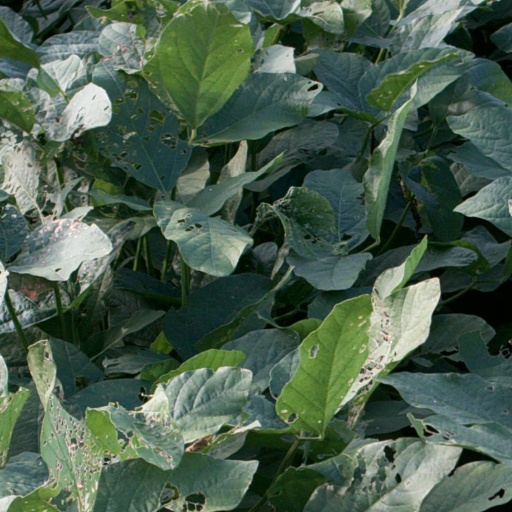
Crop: soybean